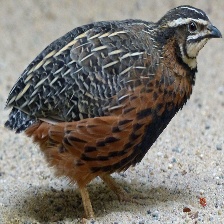
Species: HARLEQUIN QUAIL
Scientific name: COTURNIX DELEGORGUEI
ImageNet parent category: quail